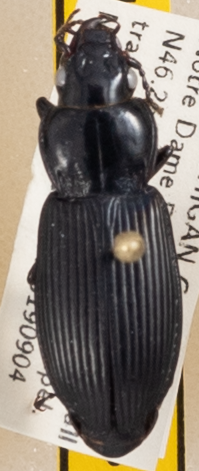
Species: Pterostichus melanarius melanarius
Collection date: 2019-09-04
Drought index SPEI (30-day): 0.966
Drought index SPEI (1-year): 2.09
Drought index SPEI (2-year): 2.09